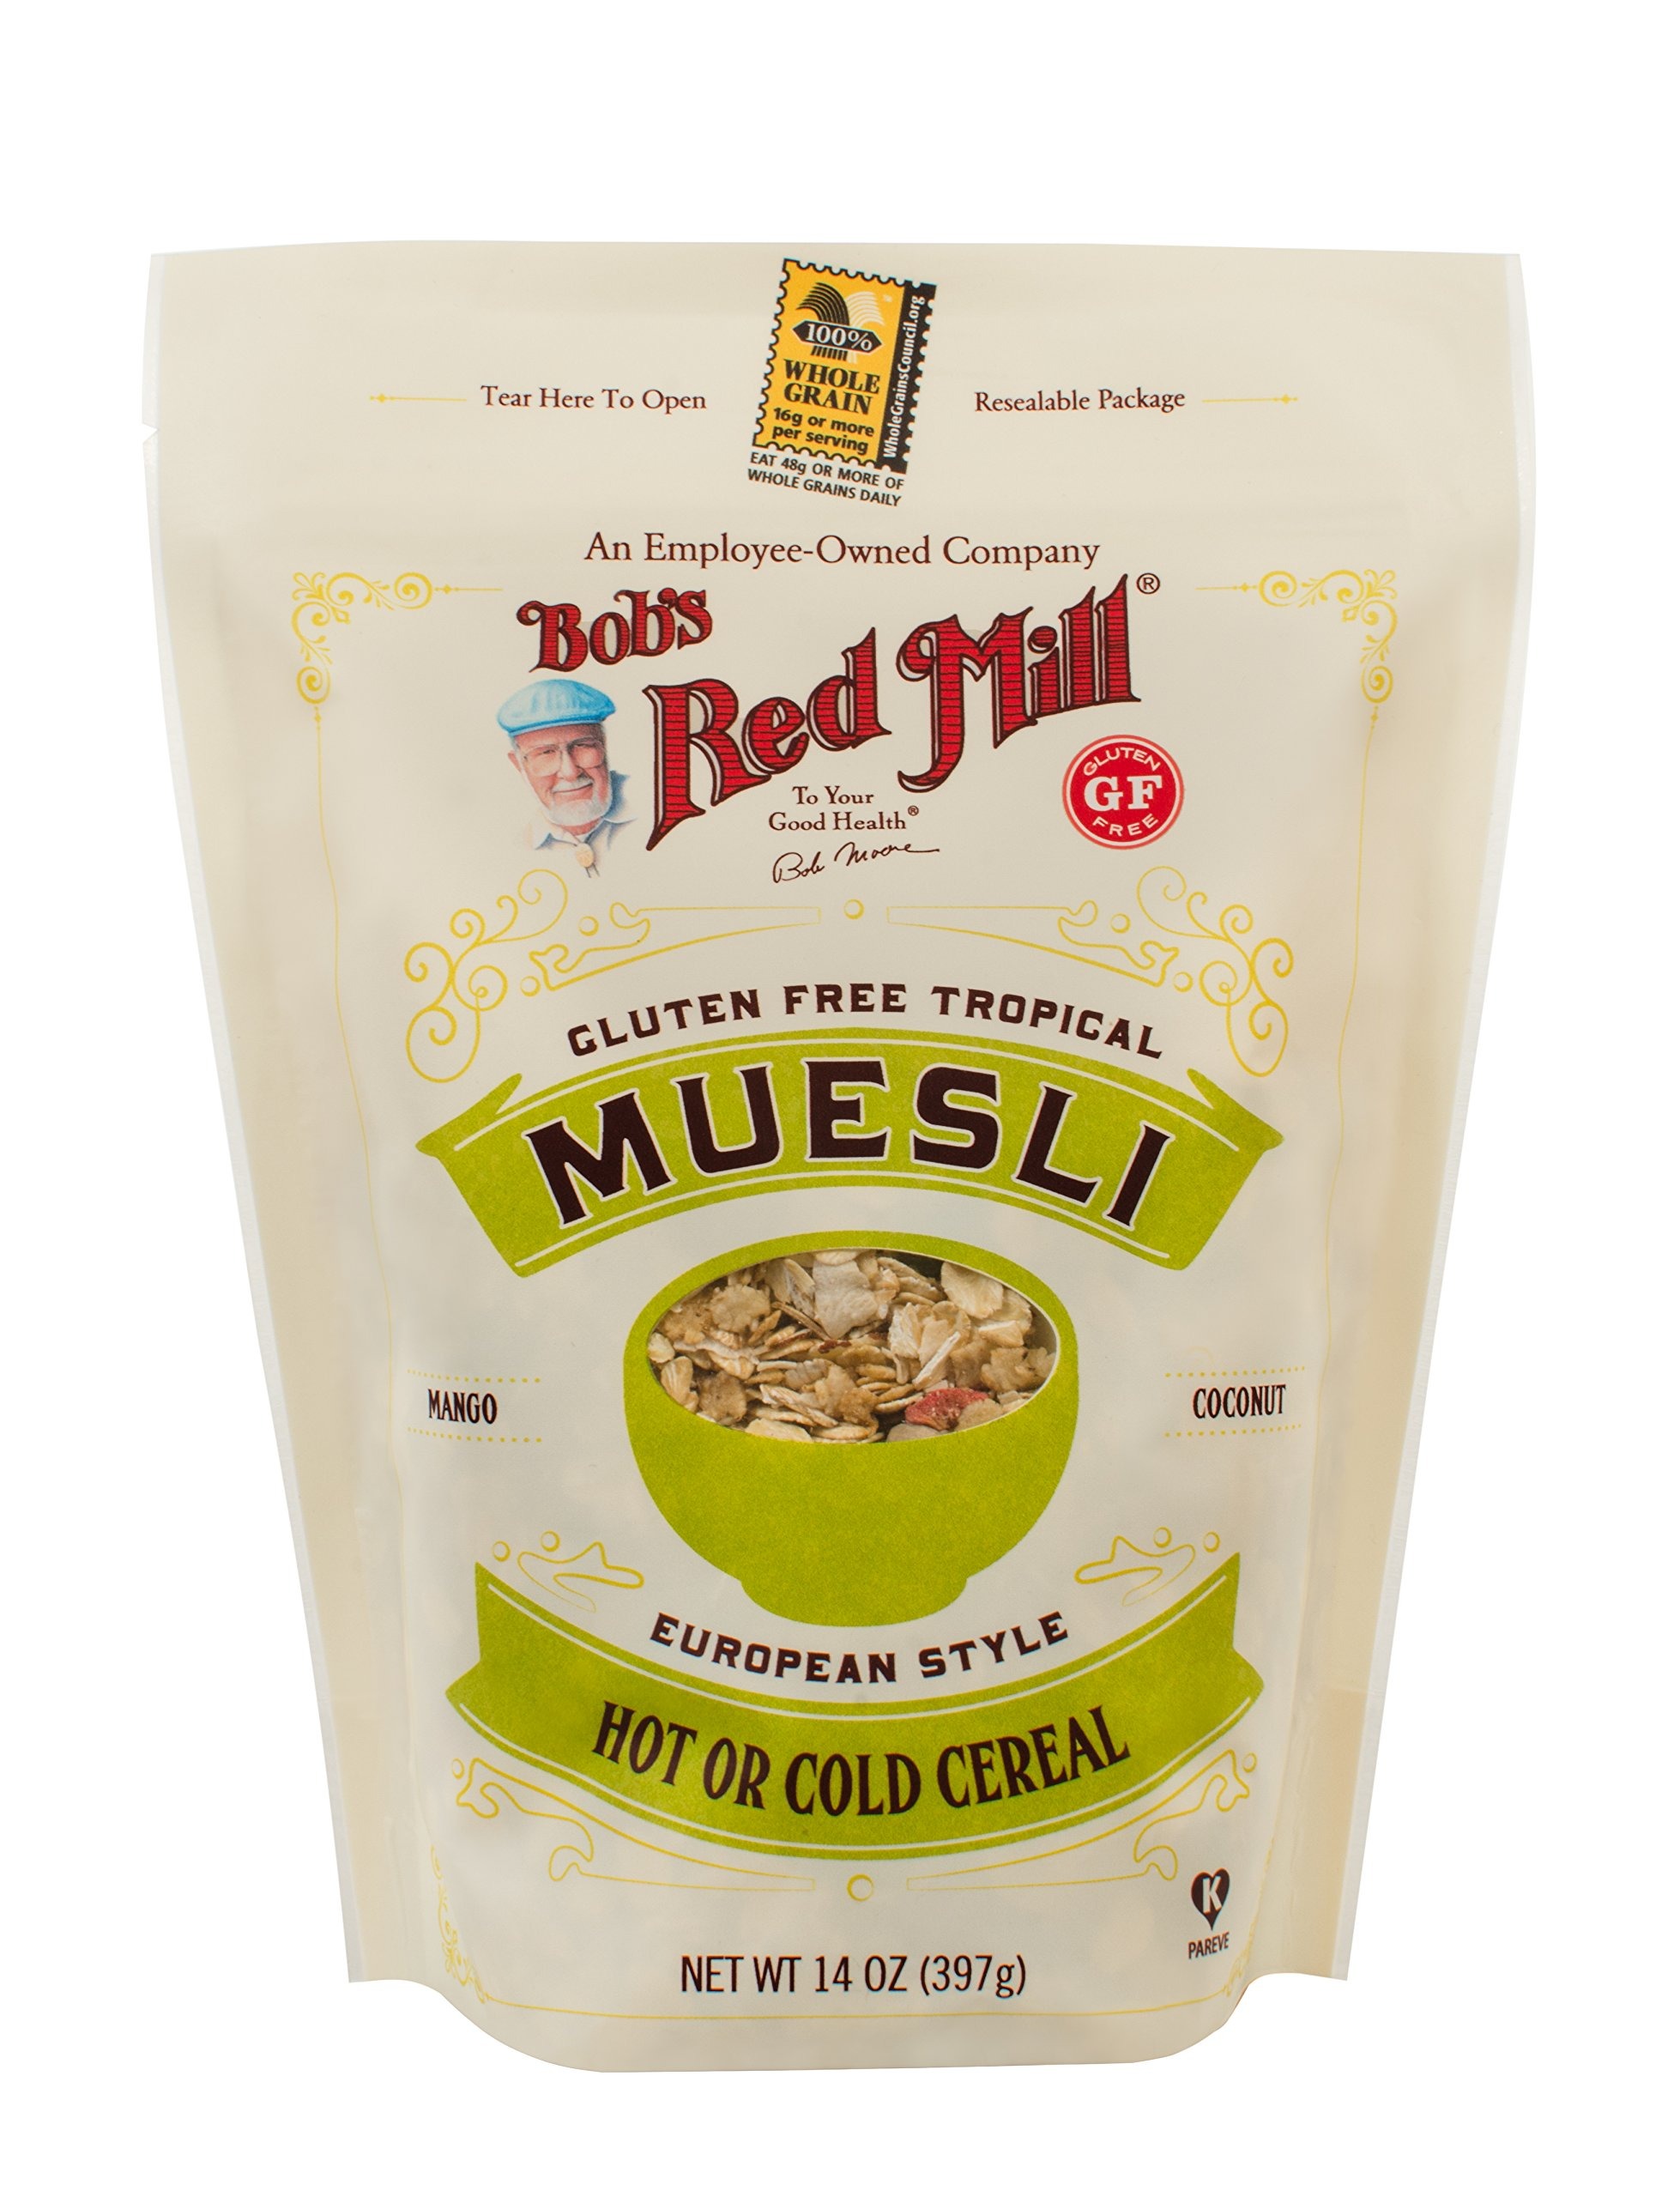
Item Name: BOBS RED MILL CEREAL MUESLI TROPICAL 14 OZ
Bullet Point 1: One, 14 oz. bag (0.875 lbs.)
Bullet Point 2: Gluten Free; Vegan; Vegetarian; Paleo Friendly; Kosher Pareve
Bullet Point 3: Manufactured in a dedicated gluten free facility; R5-ELISA tested gluten free
Bullet Point 4: Grain free cereal
Bullet Point 5: Made with real dried fruit
Value: 14.0
Unit: Fl Oz

Price: 9.24